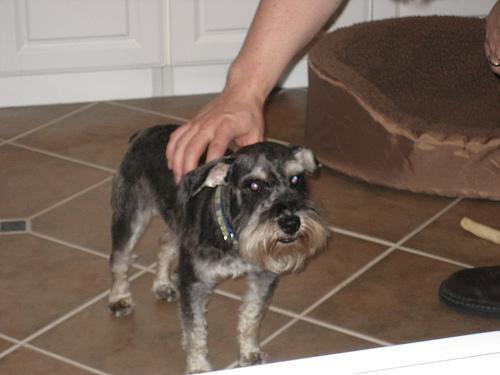
miniature_schnauzer